Lewis Hamilton

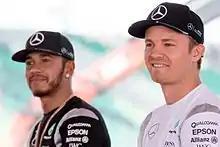
Hamilton (left) and Rosberg (right) at the 2016 Malaysian Grand Prix

After Hamilton clinched his second and third World Championship titles with Mercedes in 2014 and 2015, David Coulthard declared Hamilton the best driver of his generation, calling him "the Ayrton Senna of his era". As Hamilton became more widely considered the best driver of his era, public and expert debate moved from his status in modern Formula One to his status among the greatest drivers in history. The next few seasons saw Hamilton eclipse a number of records, including achieving the most all-time pole positions ahead of Michael Schumacher, leading him to be regarded by some as the greatest qualifier in history. After winning his fourth and fifth world titles, Hamilton's place among the greats of the sport became firmly established in the opinions of experts, rivals, and teammates alike, including among others Fernando Alonso, Carlos Sainz Jr., Felipe Massa, Gerhard Berger, and Ross Brawn. Some journalists and pundits also consider the possibility of Hamilton being the greatest Formula One driver of all time.